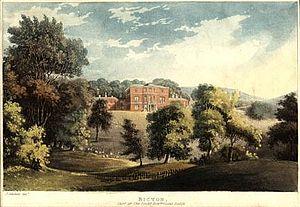
John Gendall, né le 31 janvier 1789 à Exeter où il meurt le 1ᵉʳ mars 1865, est un peintre, aquarelliste et lithographe britannique. Il est célèbre pour ses paysages du Devon.